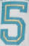
Number: 5